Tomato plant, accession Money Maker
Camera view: vertical (180 deg); turntable rotation: 270 degrees
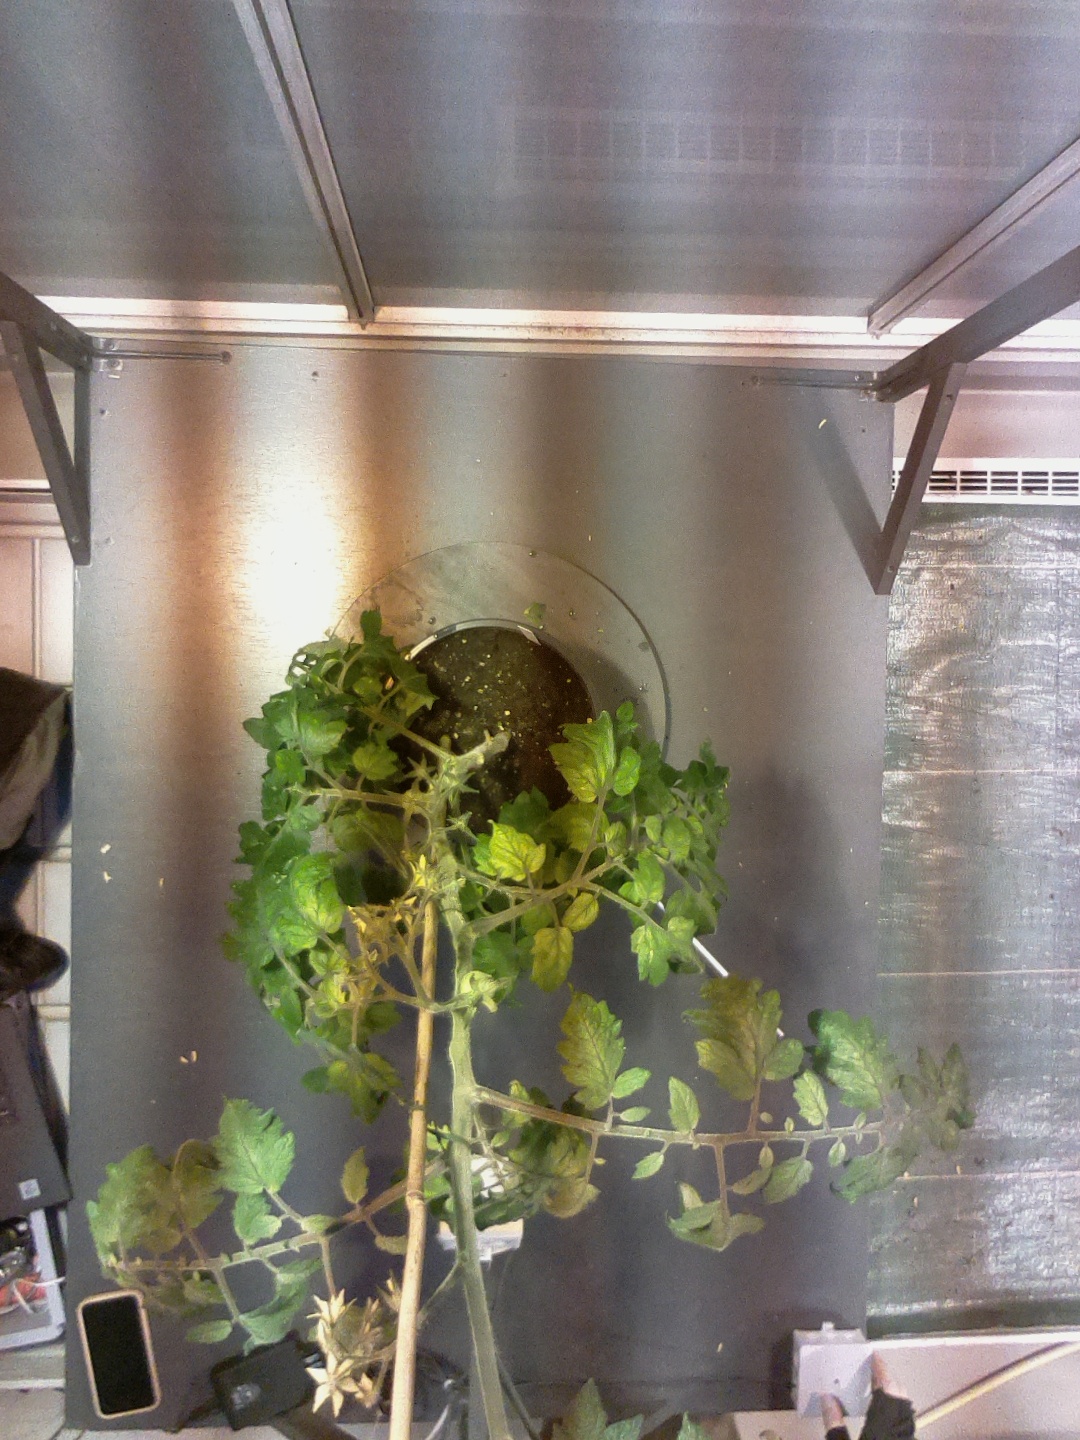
BBCH growth stage 71: 10%-20% of final fruit size